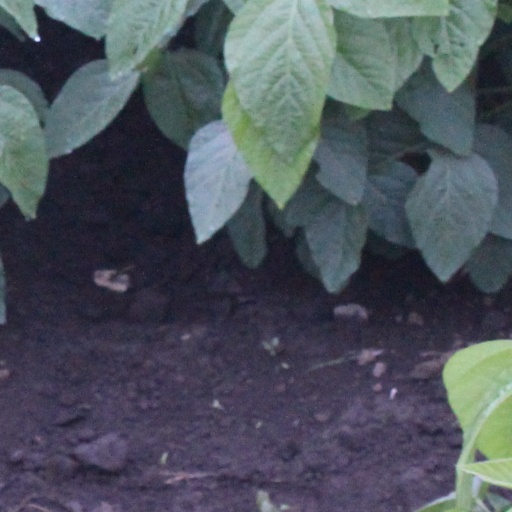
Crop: soybean